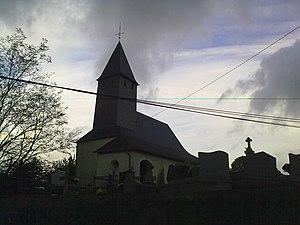
Doazon
Doazon est une commune française, située dans le département des Pyrénées-Atlantiques en région Nouvelle-Aquitaine.